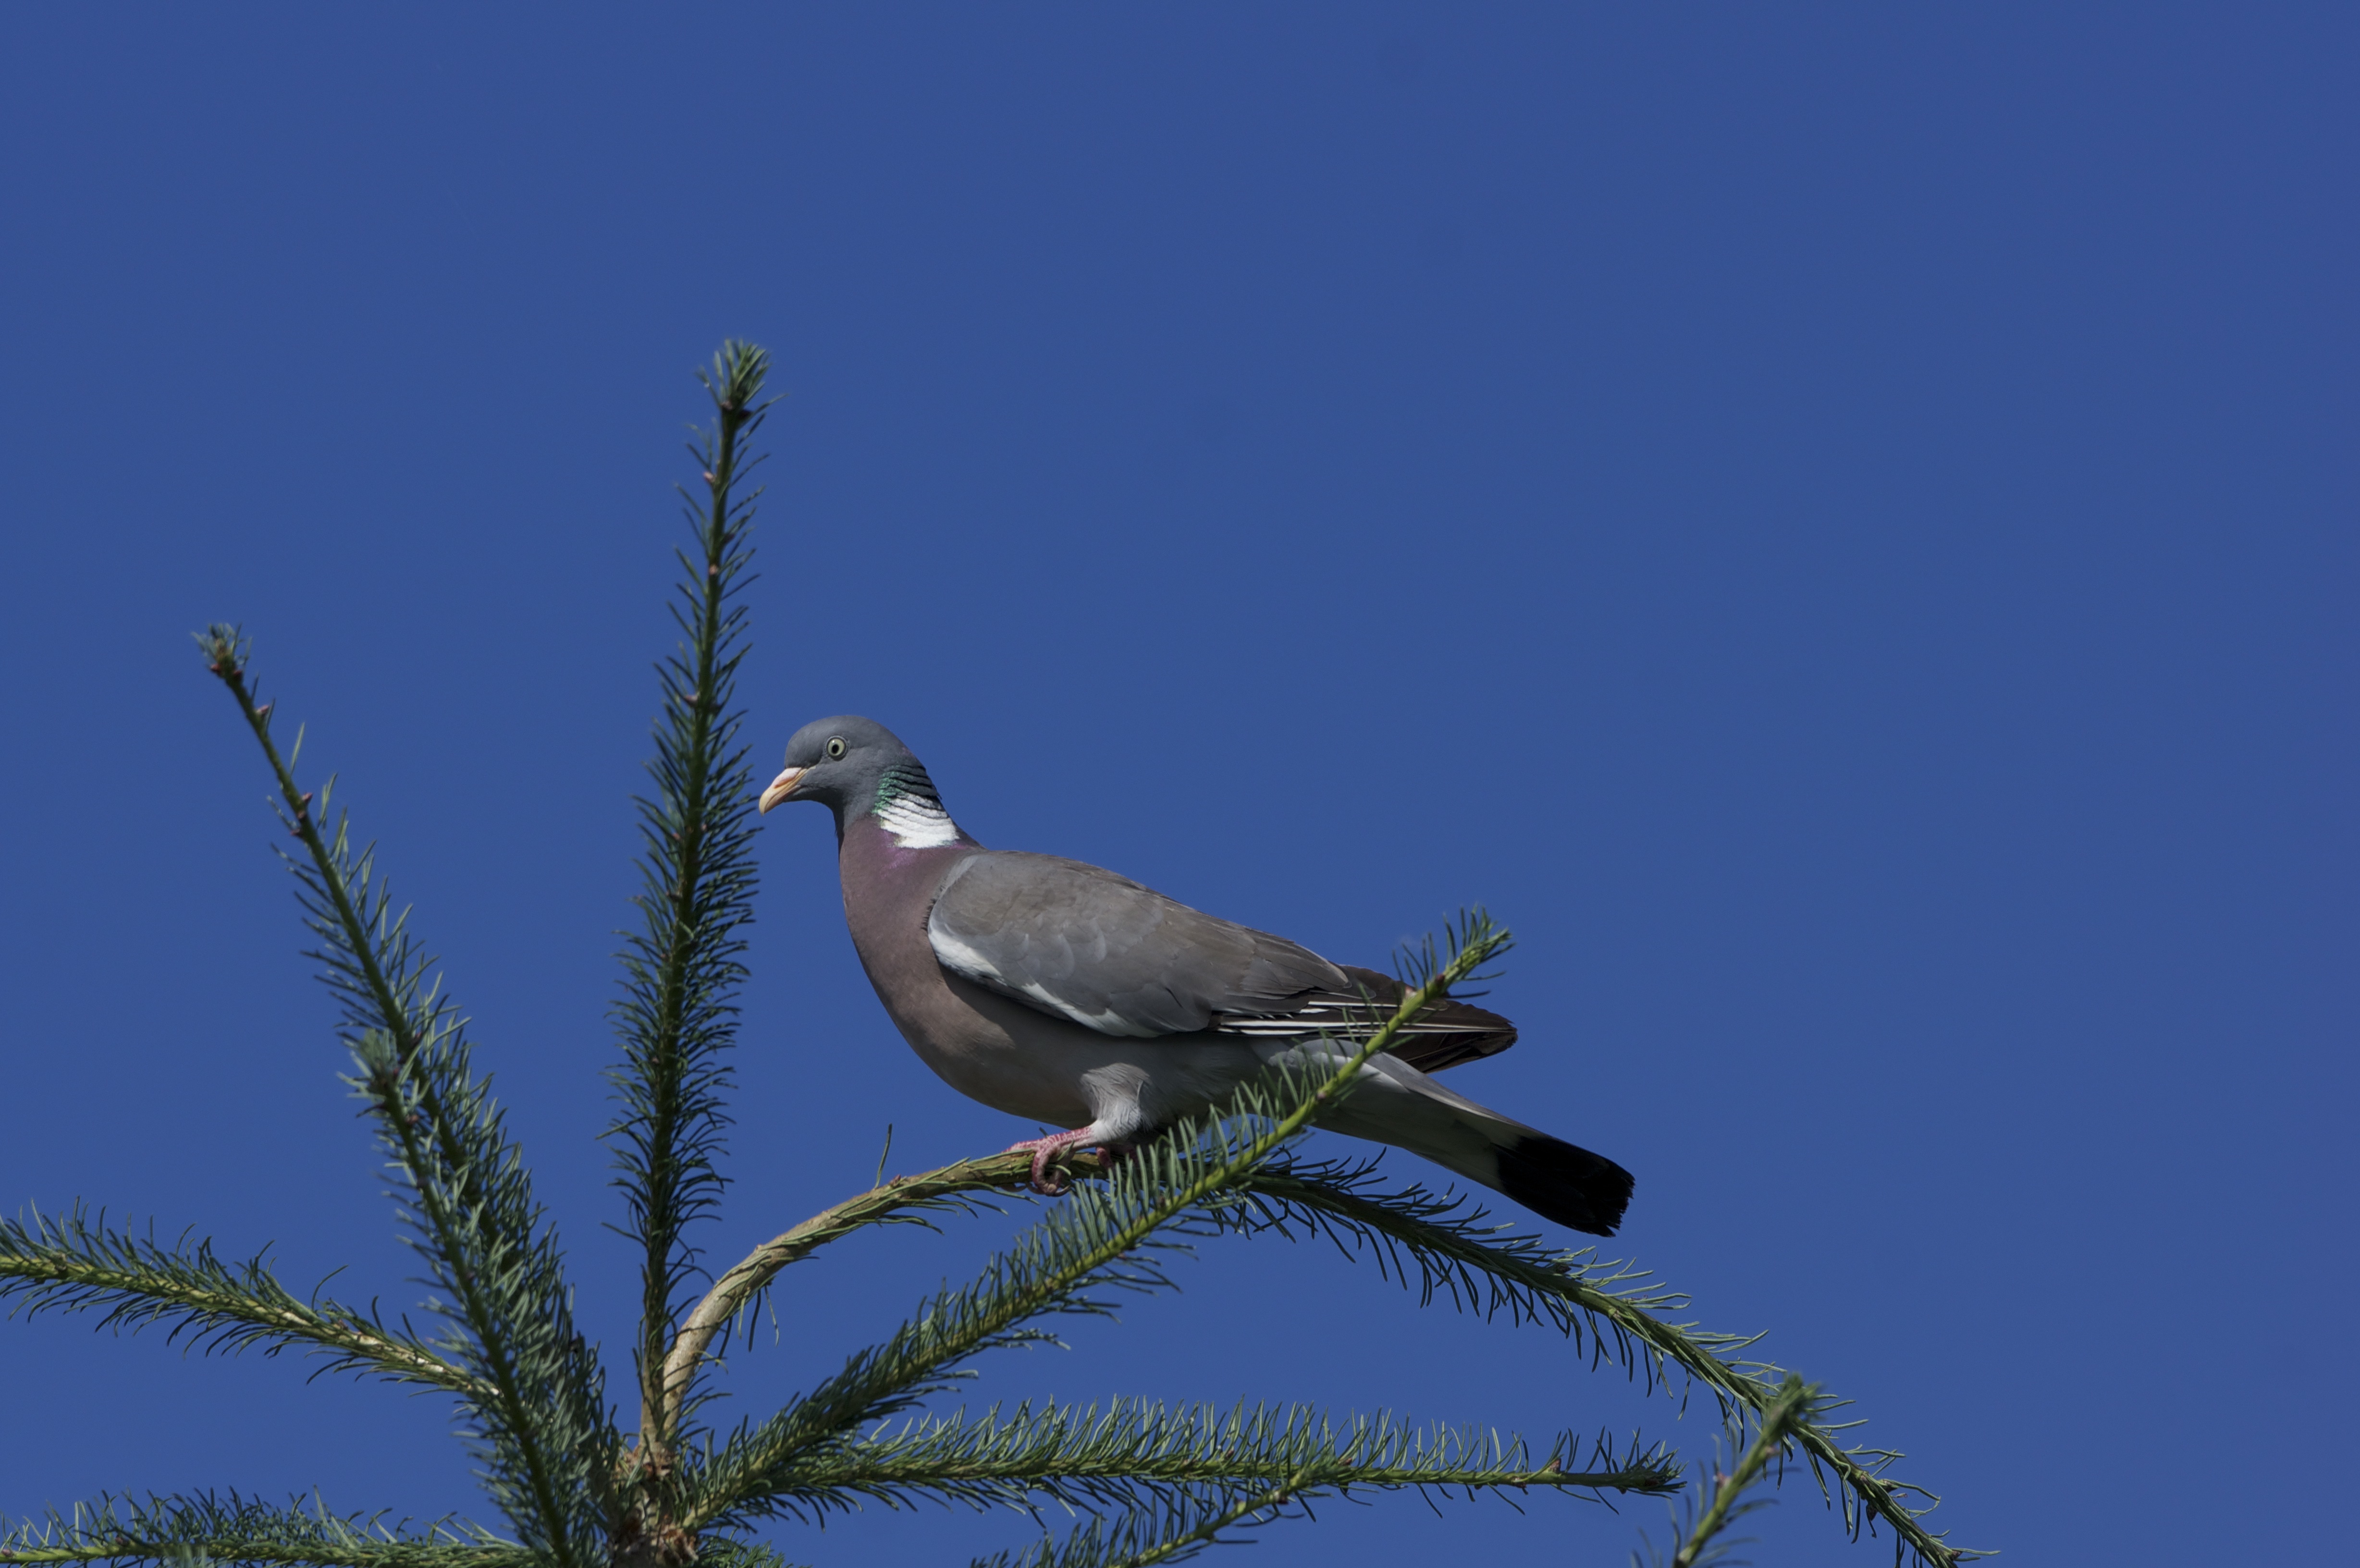
nature, branch, bird, sky, wildlife, high, beak, blue, fauna, plumage, dove, vertebrate, top, animal world, perching bird